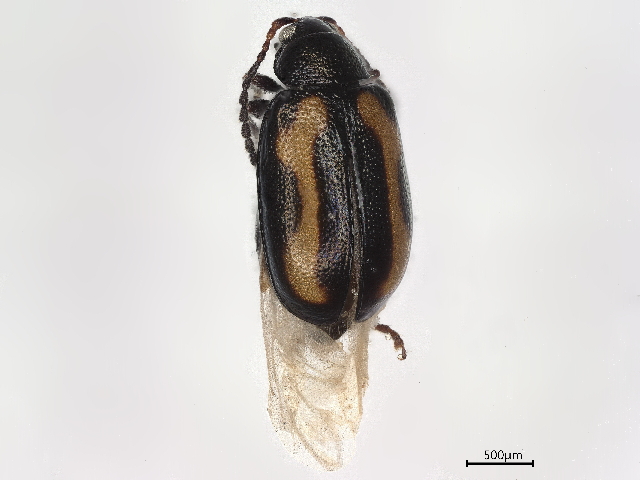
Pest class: striped_flea_beetle